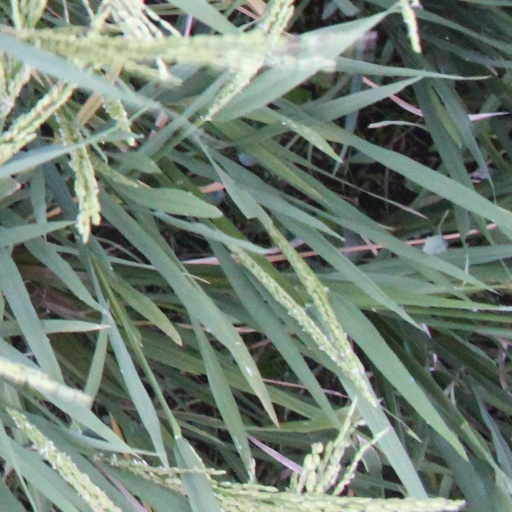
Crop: rice